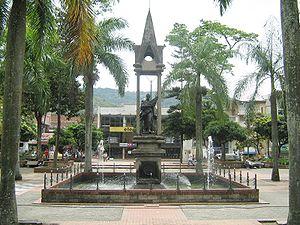
Itagüí est une ville colombienne qui se situe dans le département d'Antioquia.